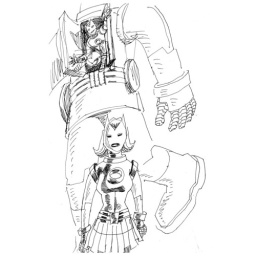
sketch of iron man, iron boy &amp;amp; iron girl by steve whitaker - for uncompleted &amp;quot;iron crew&amp;quot; strip - marker pen - 2001